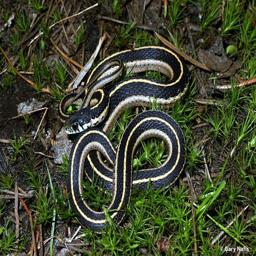
Animal: snakes